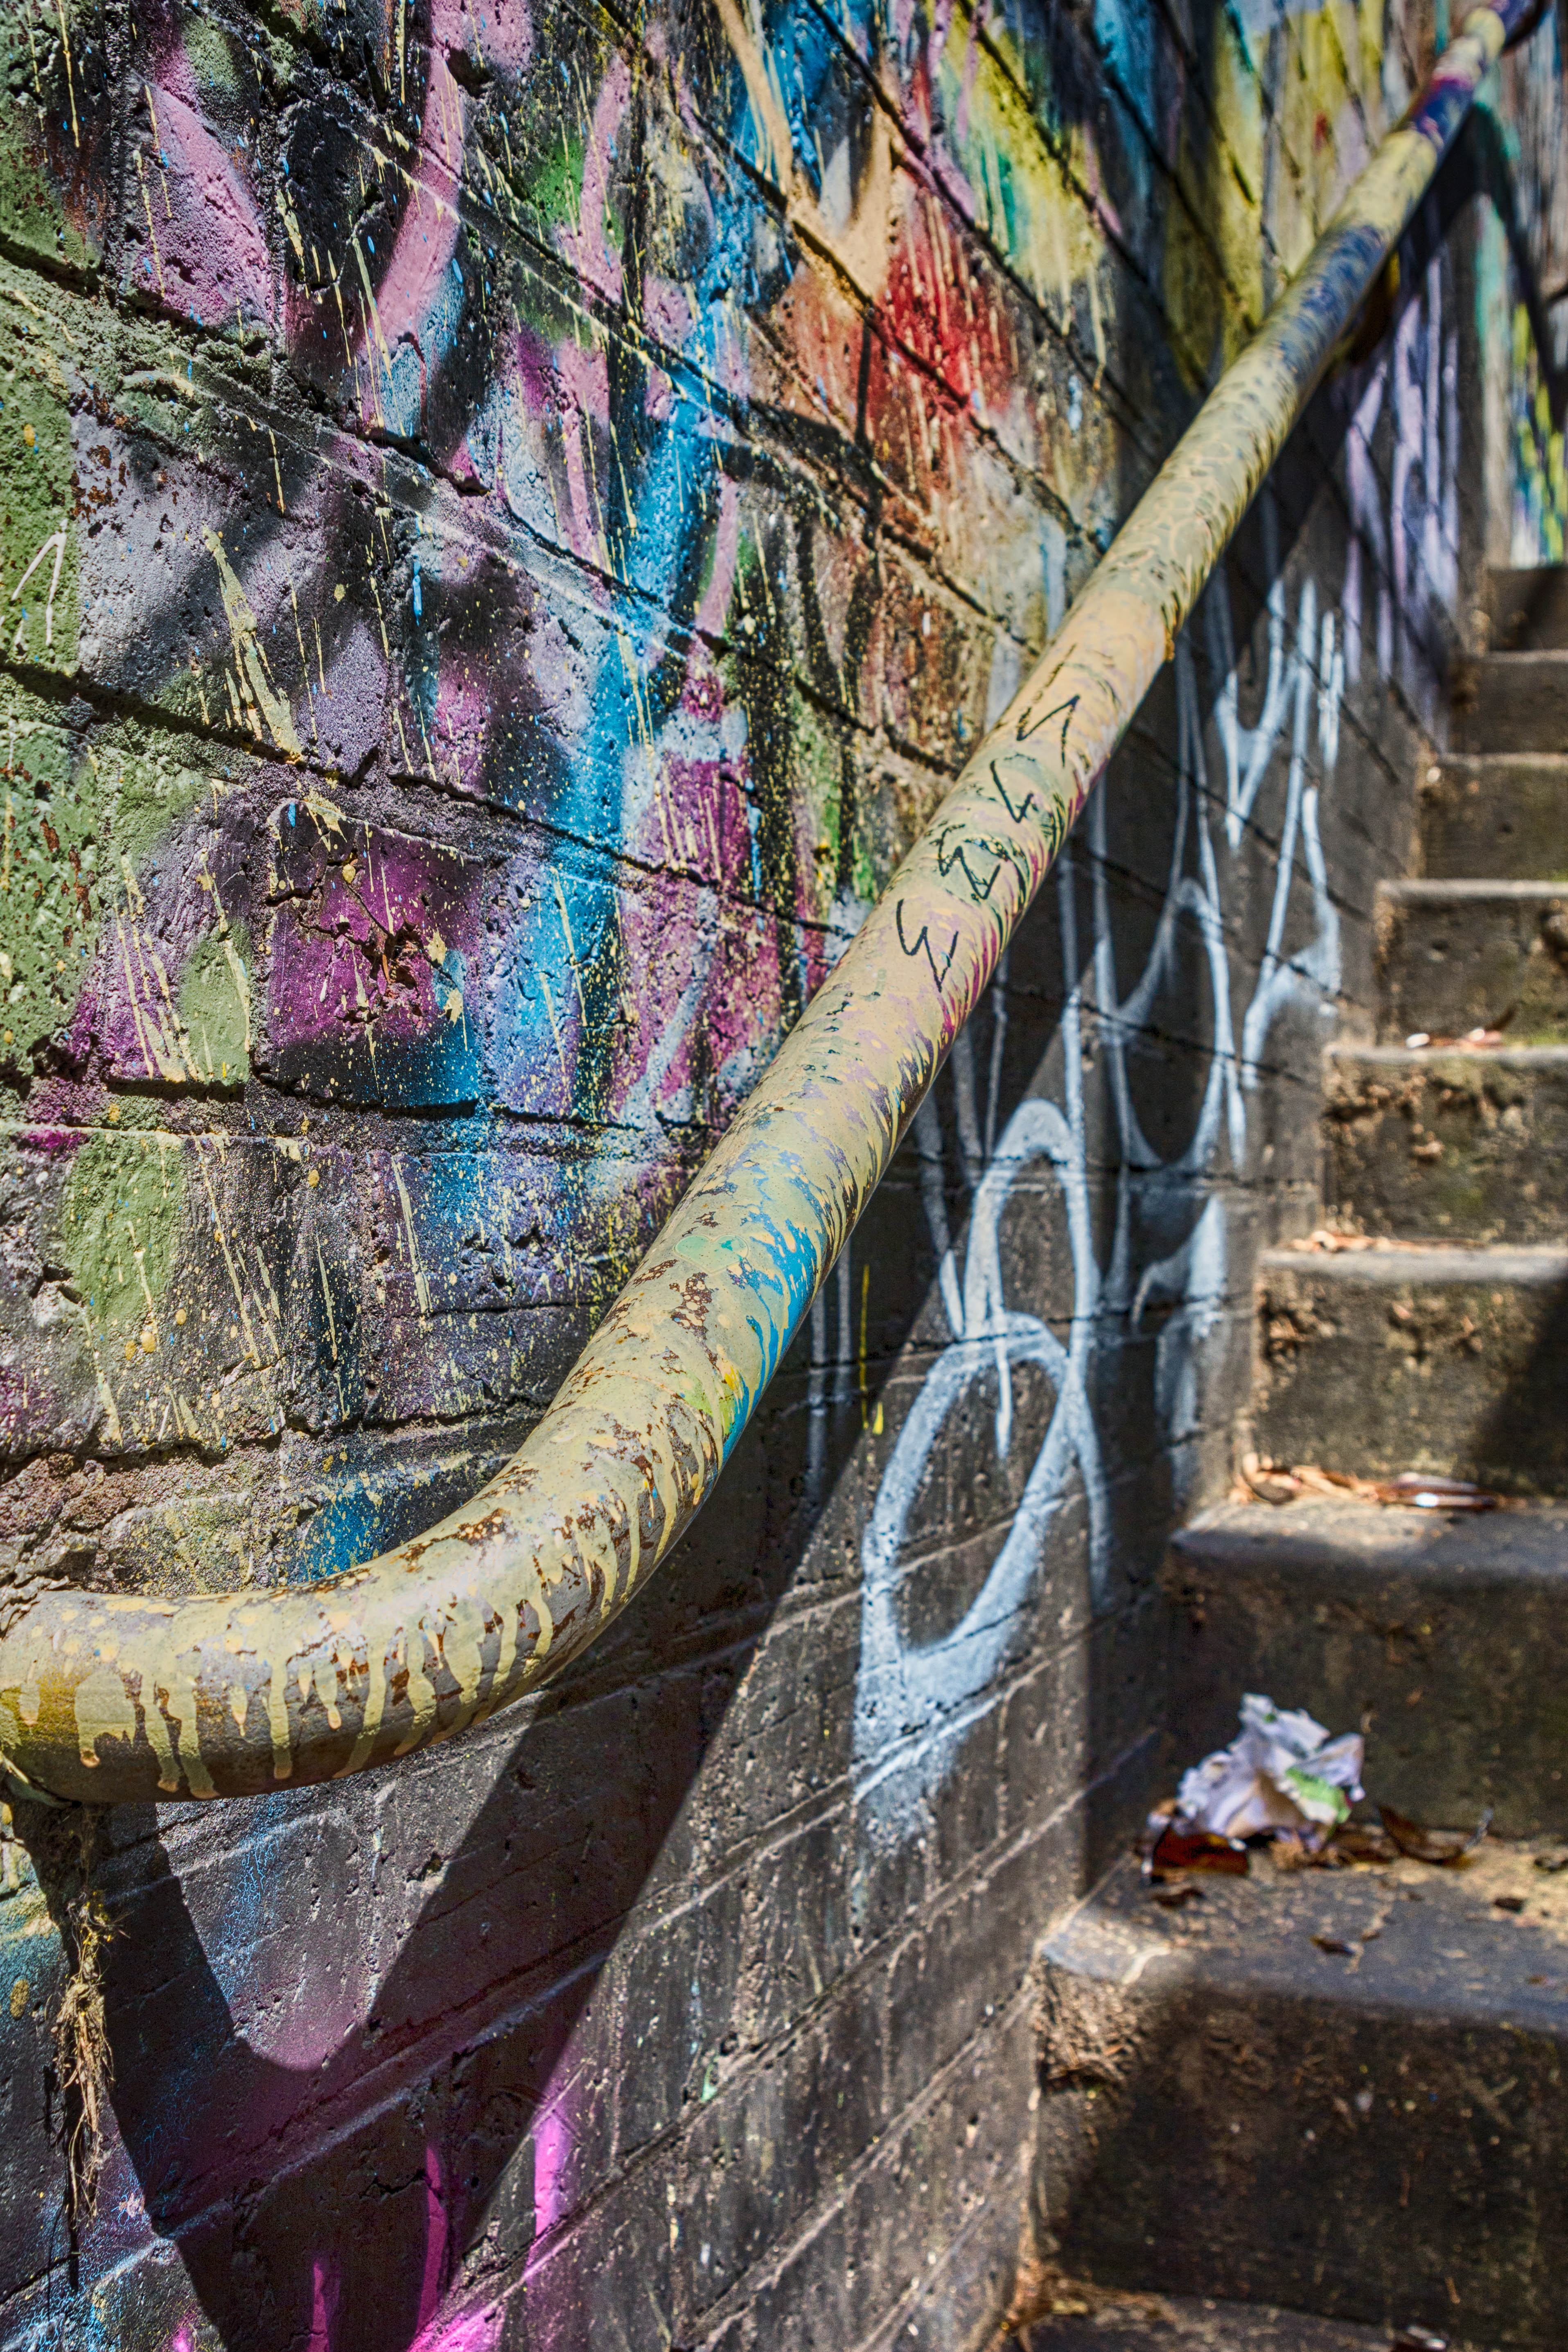
urban, wall, color, dirty, graffiti, art, stairs, newtown